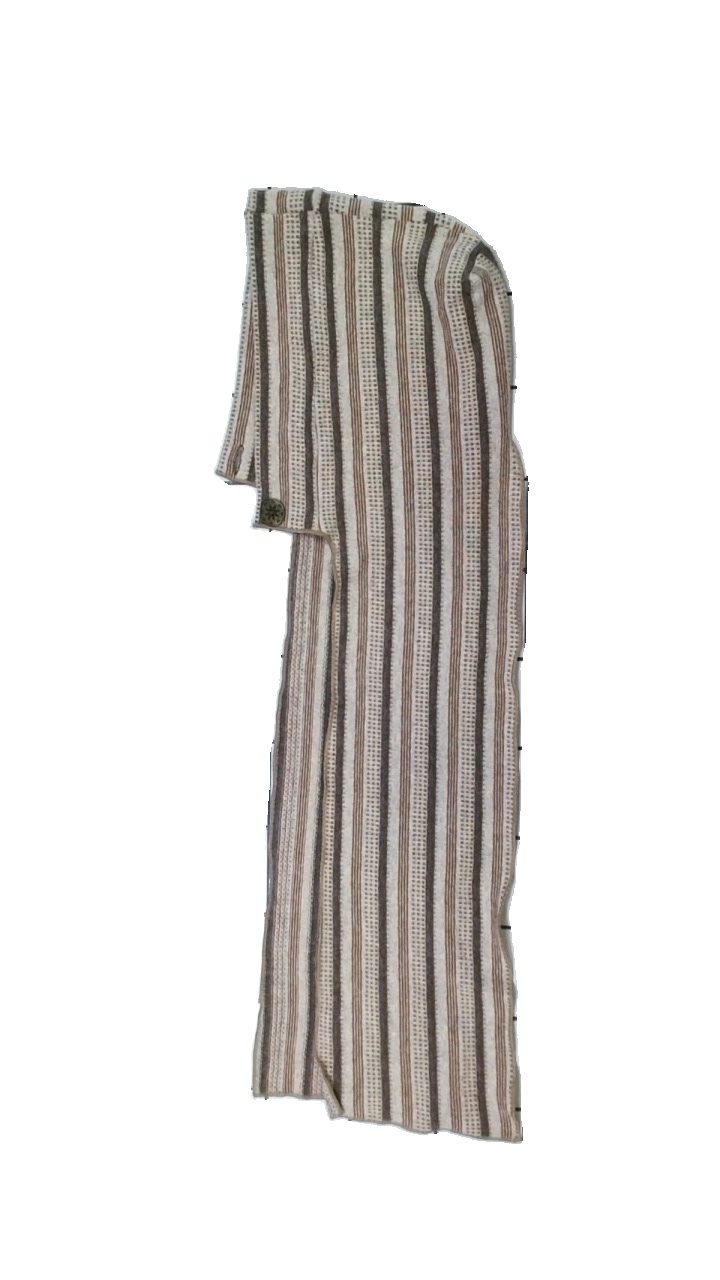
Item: Outerwear (Unisex)
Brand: Missing
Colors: Beige, Brown, Grey, Multicolor
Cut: None
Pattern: Striped
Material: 51% Wool, 49% Nylon
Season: Winter
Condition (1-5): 3
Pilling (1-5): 2
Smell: Minor
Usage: Reuse
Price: <50